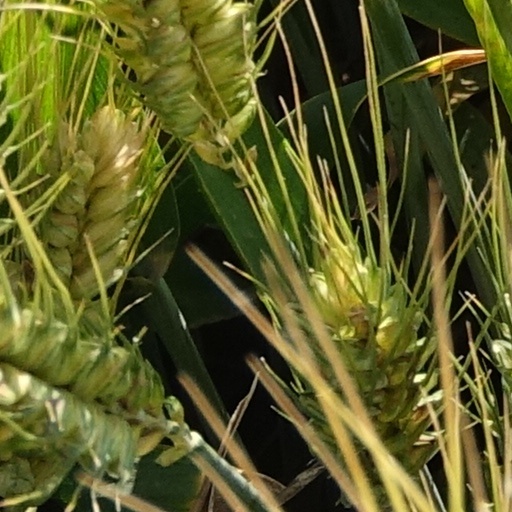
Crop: wheat